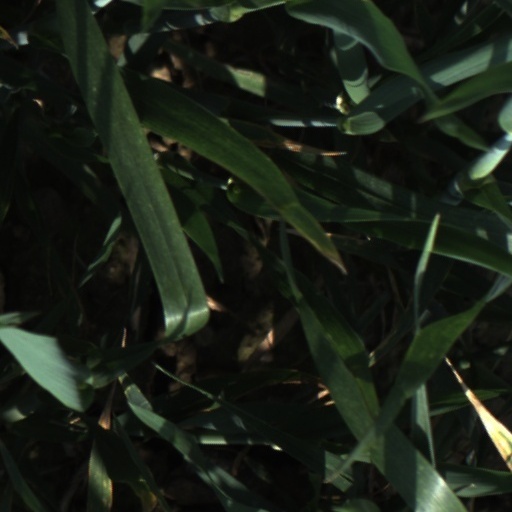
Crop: wheat